Southern theater of the American Revolutionary War

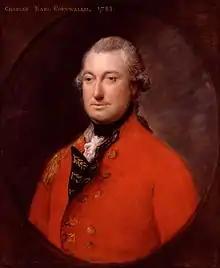
Lord Cornwallis took command when Sir Henry Clinton sailed for New York.

On April 19, 1778, three row galleys of the Georgia Navy engaged, defeated, and captured a Royal Navy brigantine, an armed British East Florida provincial sloop, and an armed brig.